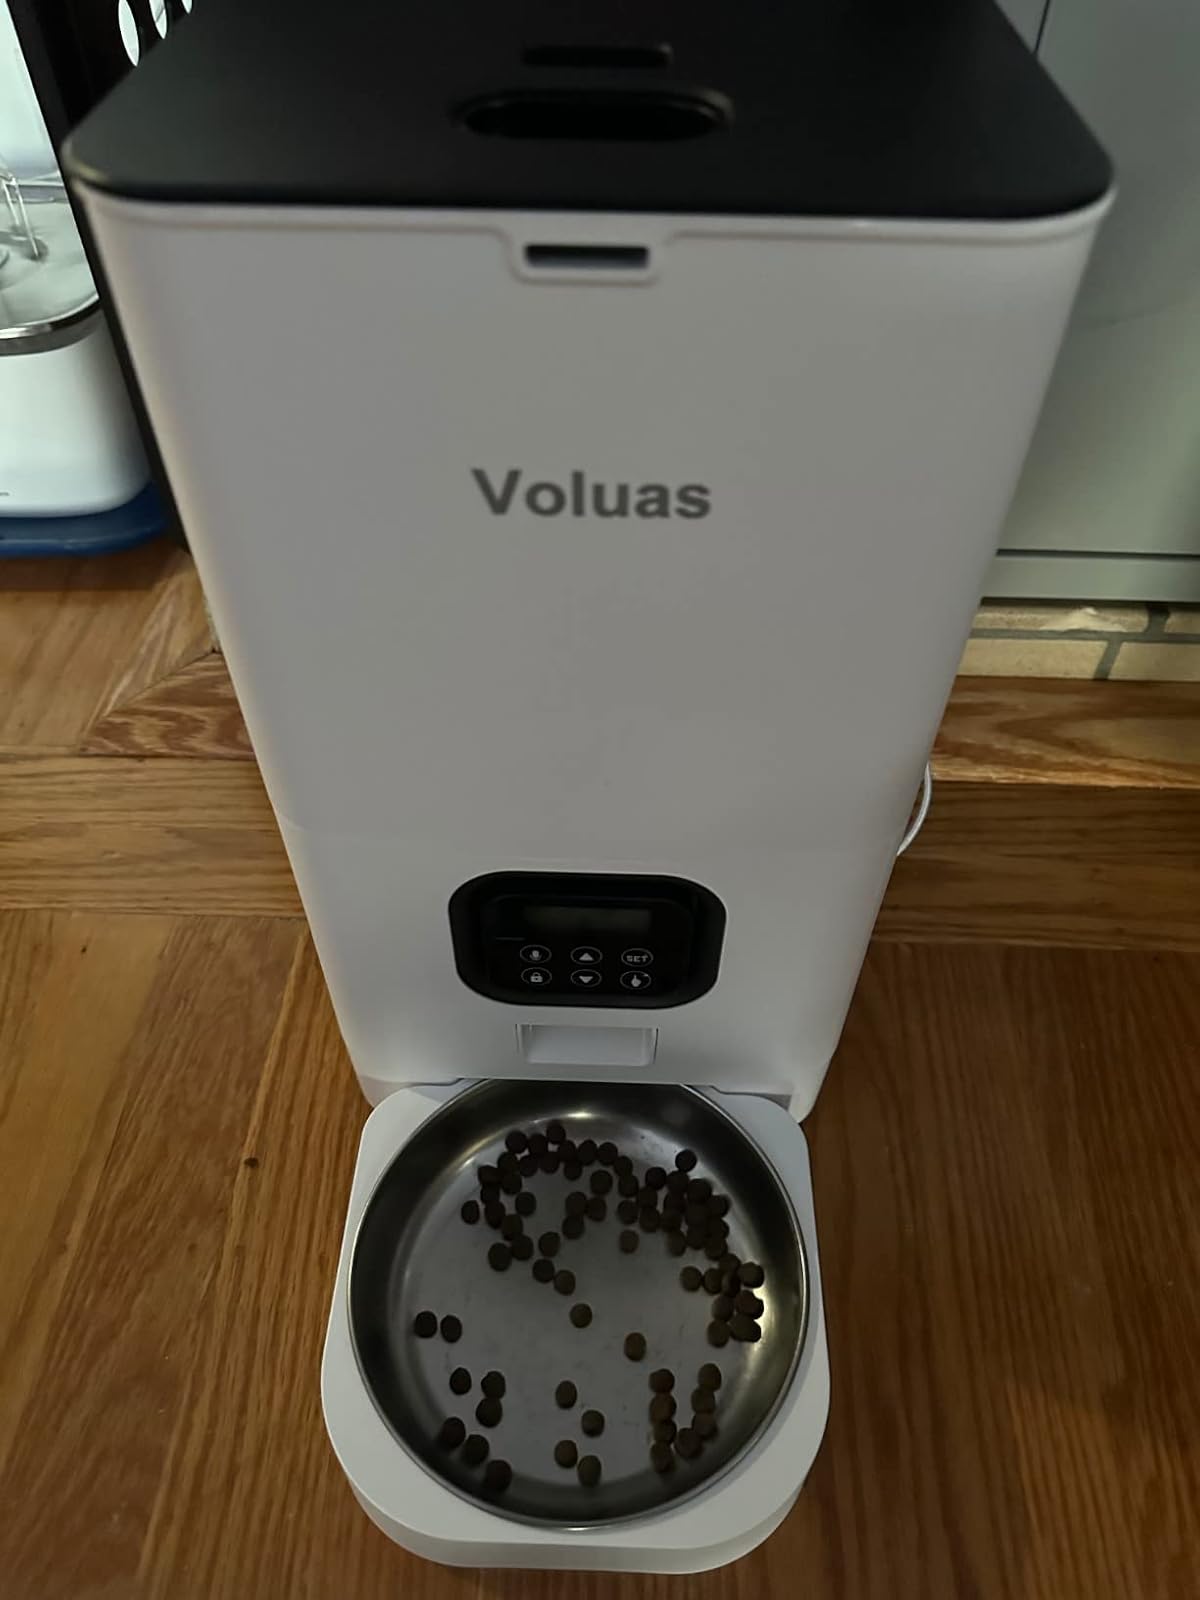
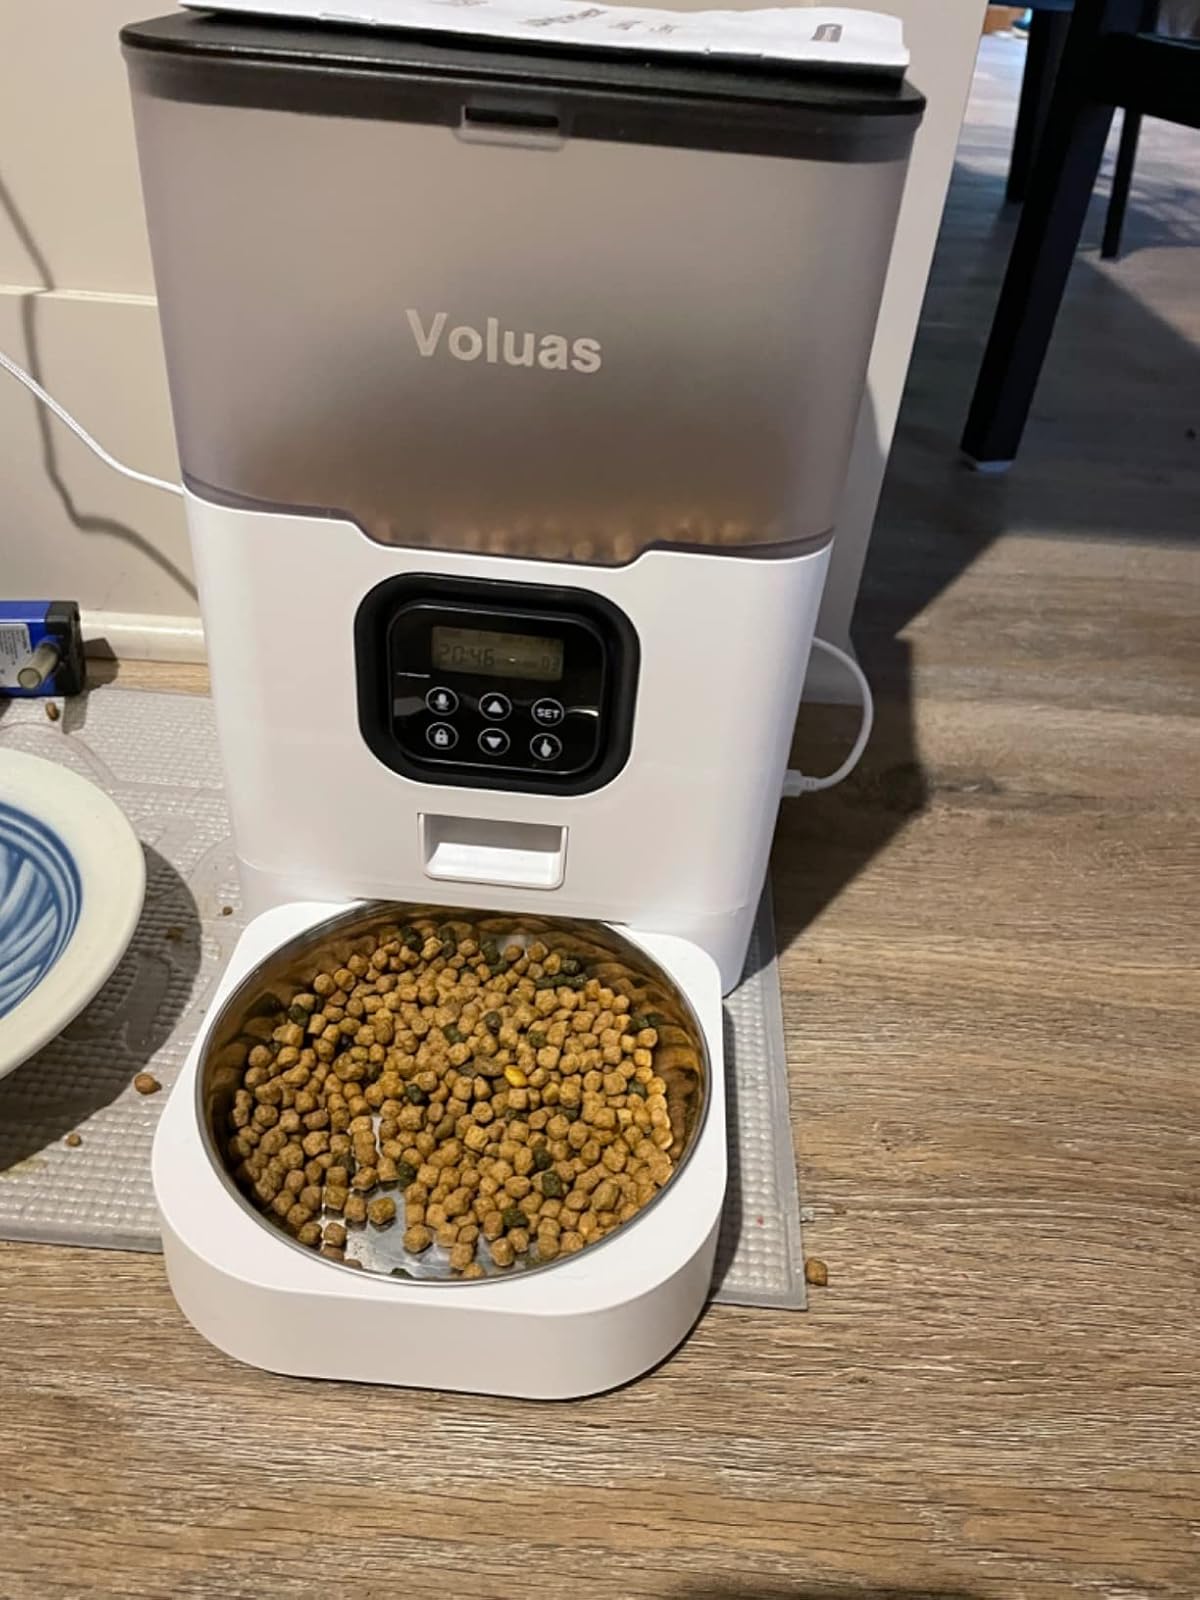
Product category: items_feeder
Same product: no